Due sul pianerottolo

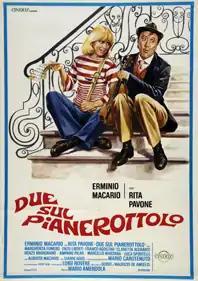

Due sul pianerottolo is a 1976 Italian comedy film written and directed by Mario Amendola. It is based on a successful comedy play with the same name starred by the same cast.